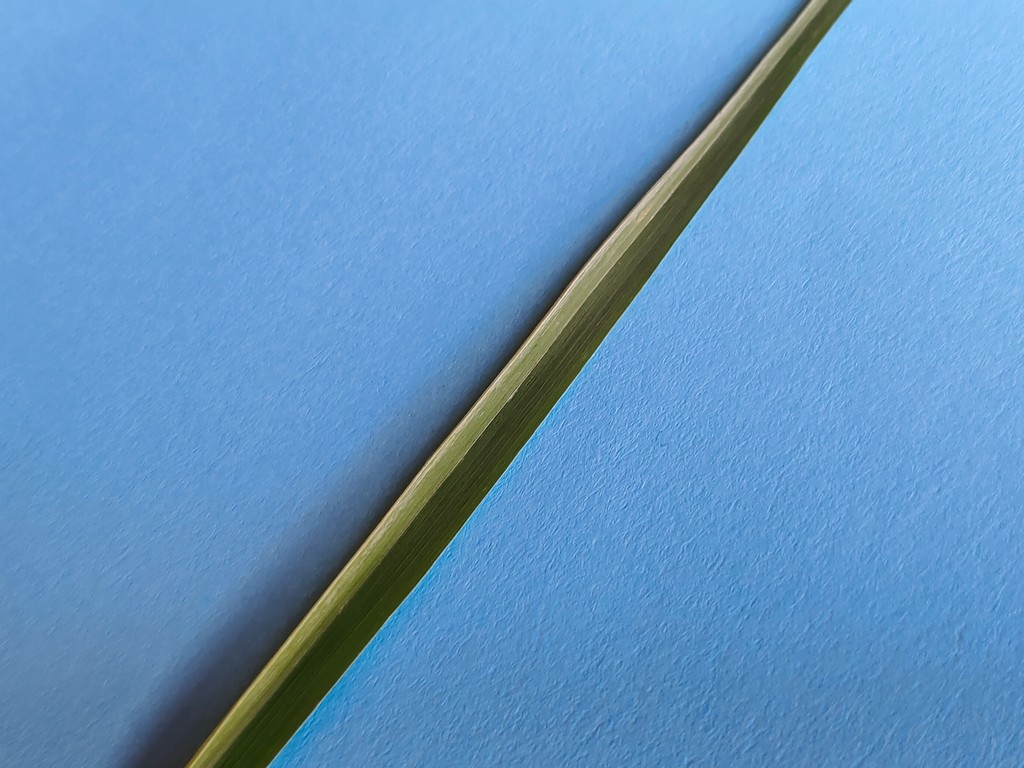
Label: Healthy